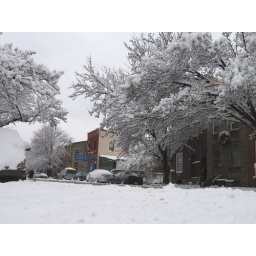
Facing my house (which is obscured by small tree in center)